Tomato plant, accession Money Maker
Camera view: tilt-top (135 deg); turntable rotation: 240 degrees
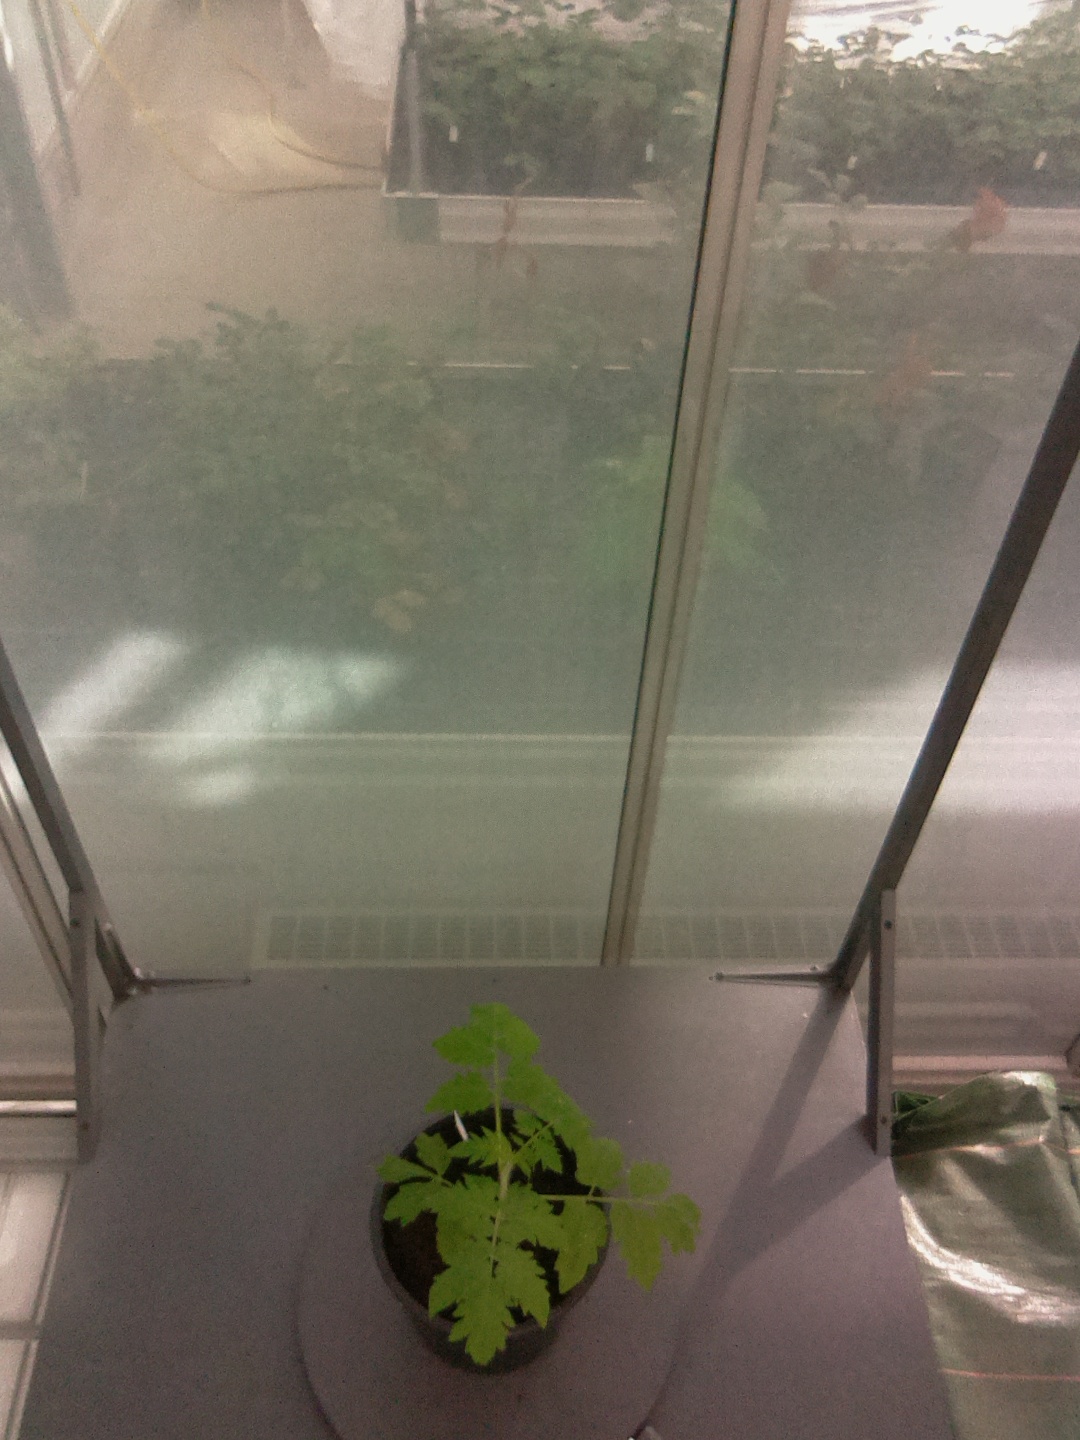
BBCH growth stage 13: 6 of true leaves visible